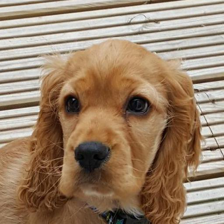
Label: animals